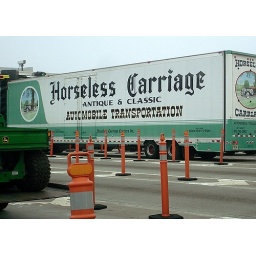
No horses in sight on the highway